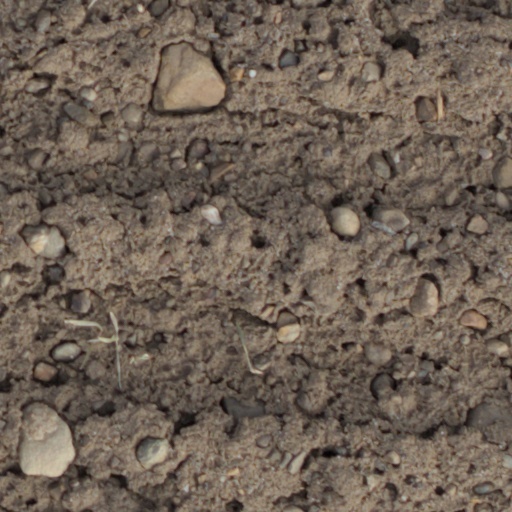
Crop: wheat